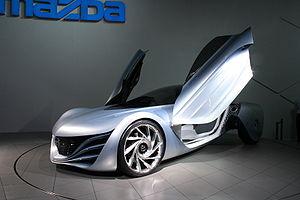
La Mazda Taiki est un concept car du constructeur automobile japonais Mazda présenté au salon de l'automobile de Tokyo en 2008.
La Mazda RX-44 est un concept car du constructeur automobile Japonais Mazda, présenté en 1989.